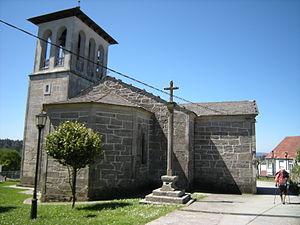
Palas de Rei en galicien, ou Palas de Rey en espagnol, est un municipio de la comarque de Ulloa, dans la province de Lugo, communauté autonome de Galice, au nord-ouest de l'Espagne. C'est aussi le nom de plusieurs parroquias de ce municipio, ainsi que du chef-lieu du municipio.
Le Camino francés est aujourd'hui l'itinéraire le plus fréquenté en Espagne pour le pèlerinage de Saint-Jacques-de-Compostelle.